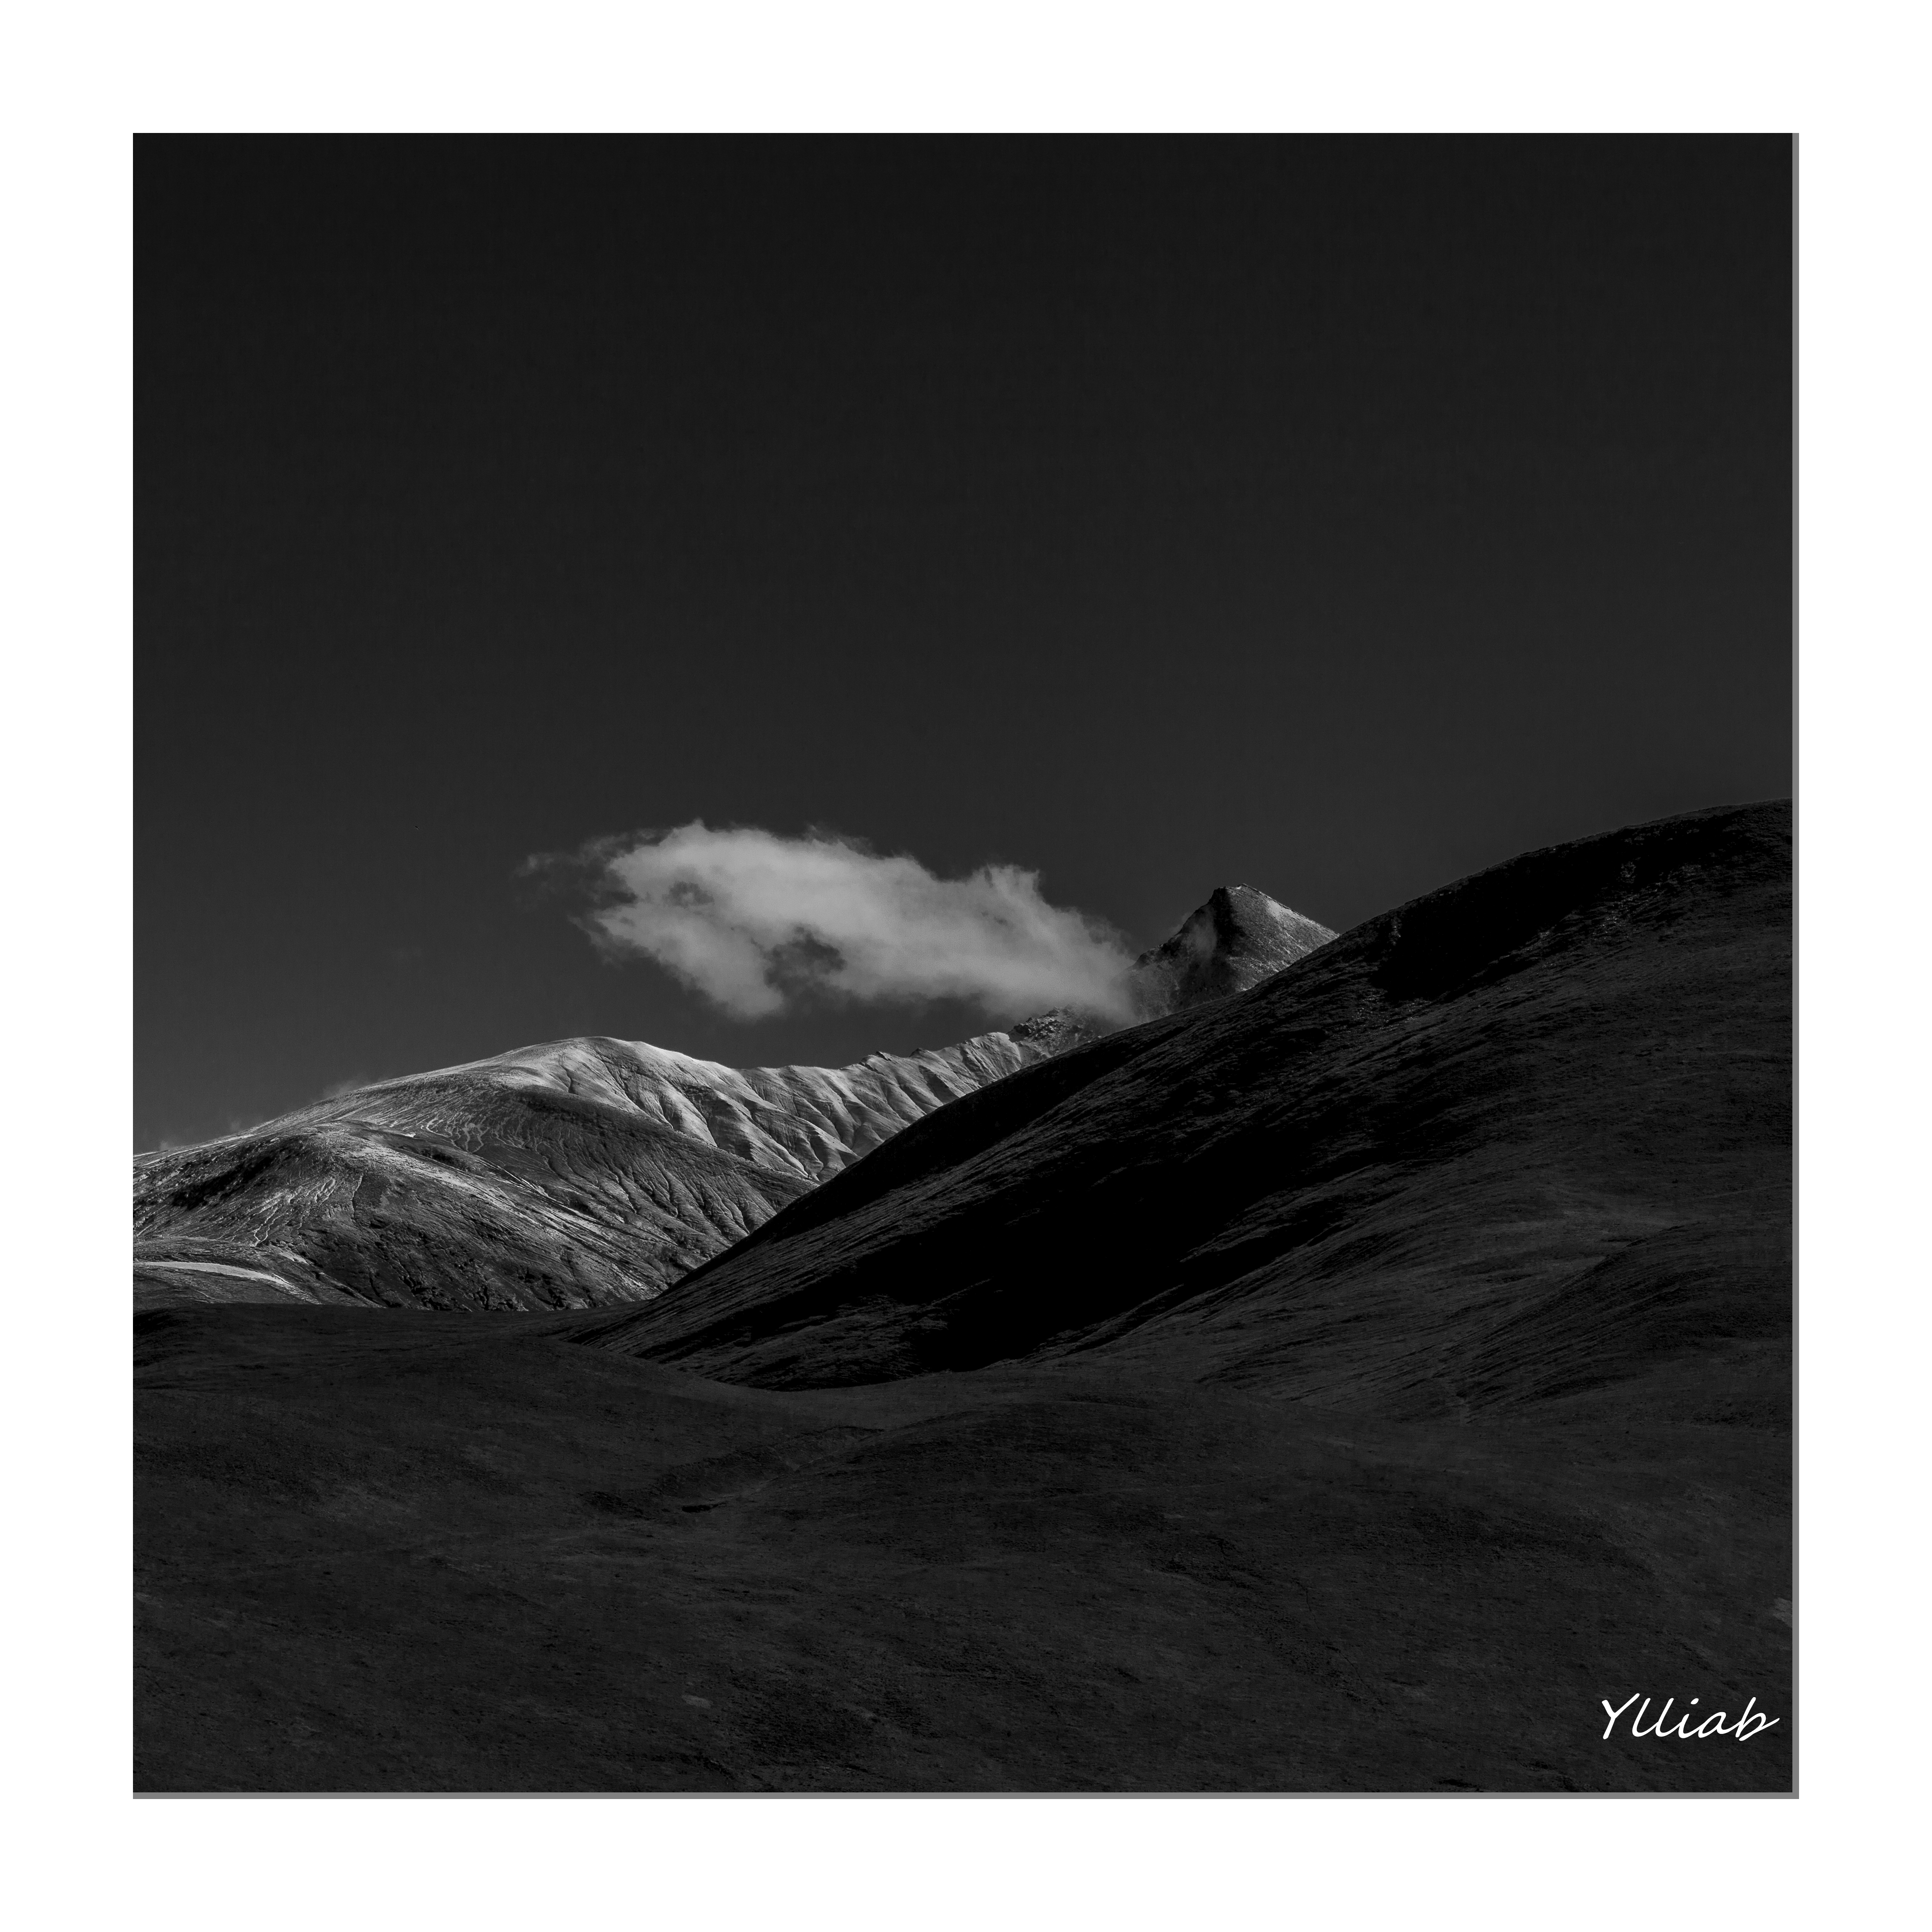
mountain, wing, black and white, photography, wave, france, canon, monochrome, blackandwhite, blackwhite, paysage, nuage, drawing, photograph, breath, montagne, wow, image, artiste, ylliabphoto, lepaysagesimplement, laphotographiesimple, emparis, souffle, artistephotographique, monochrome photography, album cover